1998 NAPA 500

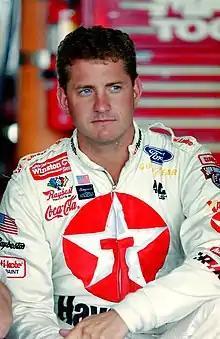
Race polesitter Kenny Irwin Jr.

Series rookie Kenny Irwin Jr., driving the No. 28 Ford Taurus for Robert Yates Racing, led 48 drivers in qualifying on Friday, November 6, winning his first pole position in the Winston Cup Series. Irwin's qualifying time was . Ward Burton qualified second in the No. 22 Bill Davis Racing Pontiac; Dale Jarrett, Mark Martin, and Mike Skinner filled out the remainder of the top five positions in qualifying; the top 25 drivers in the session were locked into the field, with Ted Musgrave as the 25th and final driver guaranteed a starting spot at the end of the first day of time trials.